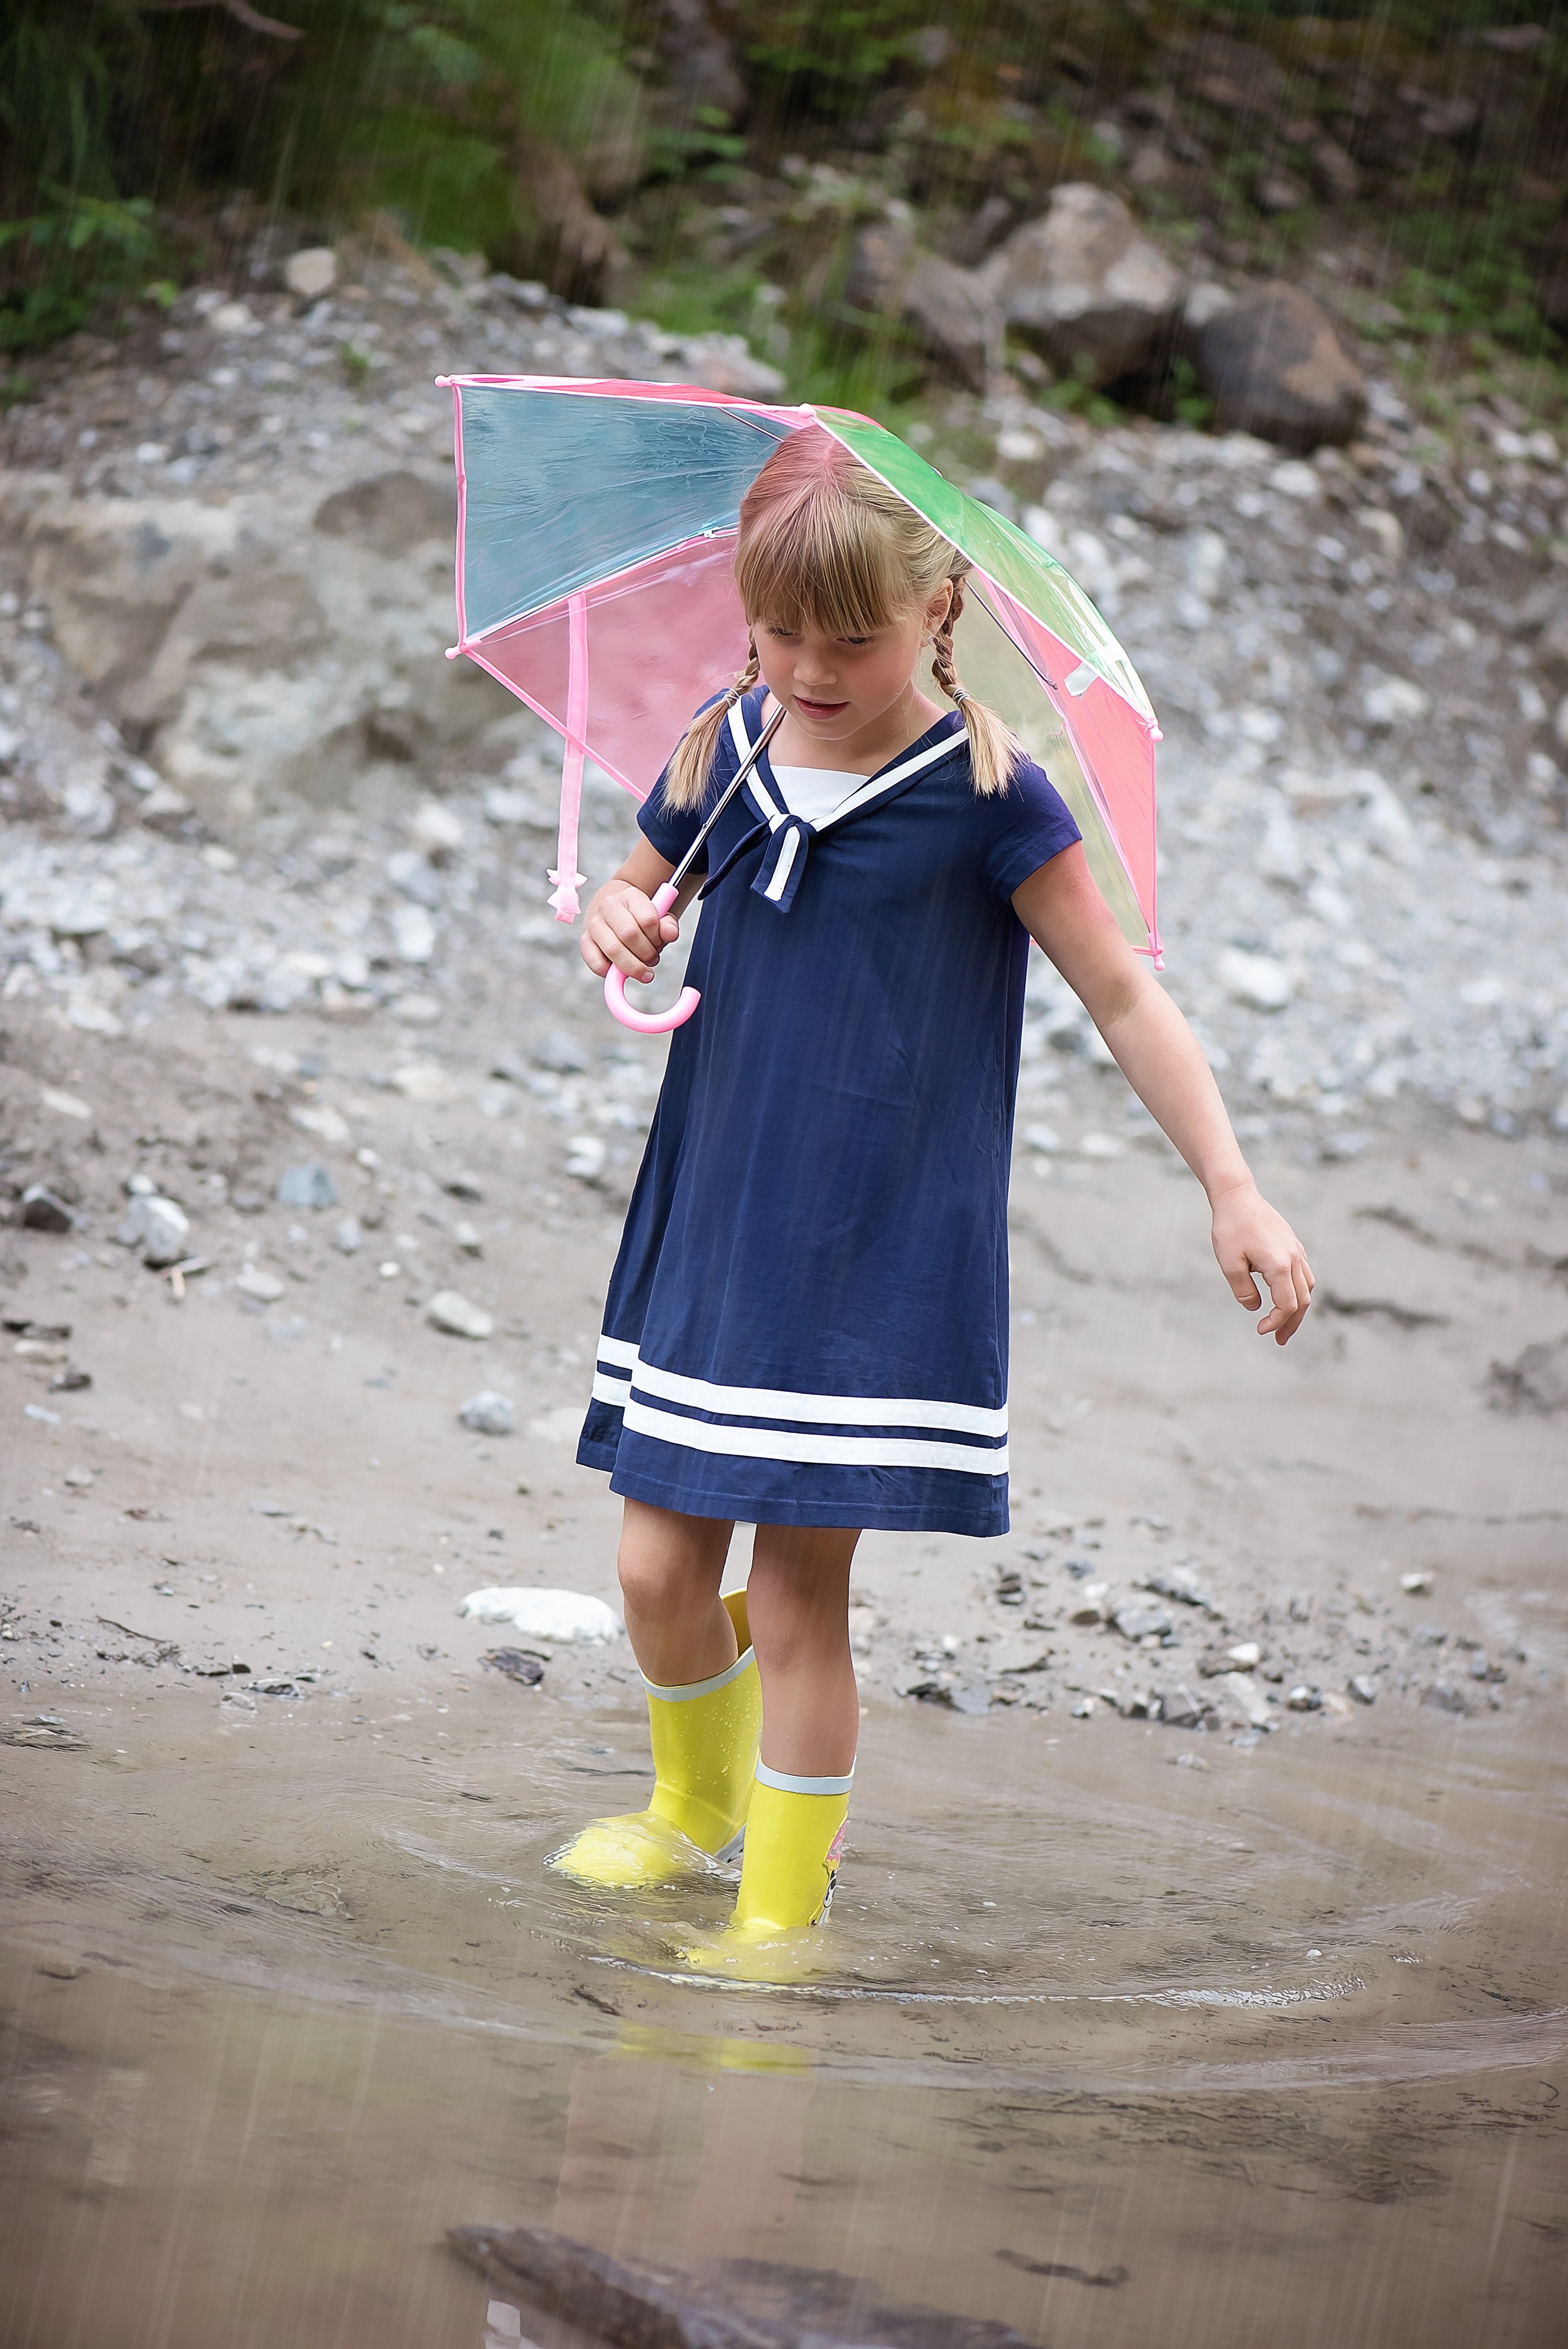
screen, water, nature, person, people, girl, rain, boy, wet, summer, male, portrait, model, spring, color, child, human, blue, clothing, lady, season, splashing, fun, dress, toddler, photograph, beauty, image, out, rubber boots, bad weather, summer rain